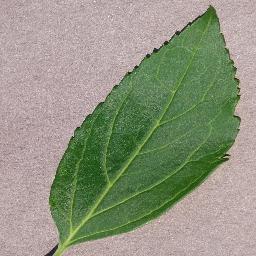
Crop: cherry
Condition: (including_sour)_healthy